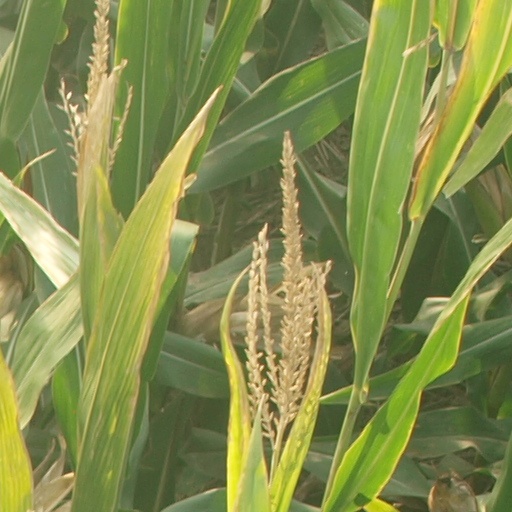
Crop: maize; corn